Campanula spicata

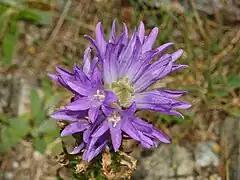
Close-up on flowers of "Campanula spicata"

"Campanula spicata" has its overwintering buds situated just below the soil surface (hemicryptophyte) and a stalk growing directly from the ground (scapose). This plant reaches on average in height. The stem is erect, striate and hairy, the basal leaves are petiolated, narrowly lanceolate, with toothed and wavy margins, the cauline leaves are smaller, acuminate and semiamplexicaul. The numerous flowers are arranged in a more or less dense and long spikes. They are blue-purple, 15 to 25 millimeters long and bell-shaped to funnel-shaped. These flowers are sessile and grow in the axils of triangular bracts. The calyx lobes are hairy, lanceolate, and about one third as long as the flower. The corolla is about long. The flowering period extends from June to August.